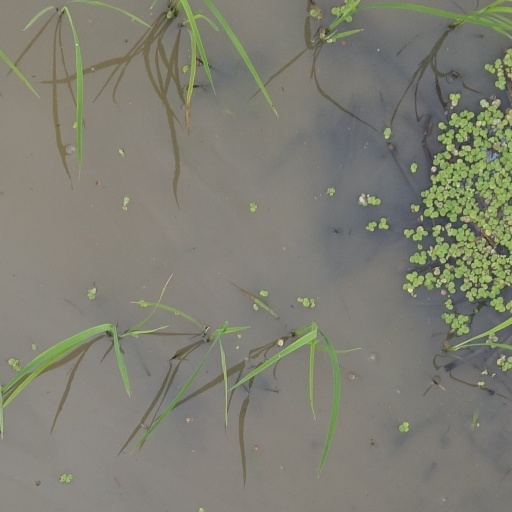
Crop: rice